First Carlist War

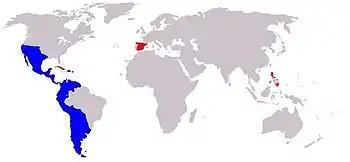
Map of territories that became independent from Spain in said wars (blue)

While the Spanish American wars of independence began in 1808, more than two decades before the death of Ferdinand VII, the social, economic and political effects of the American conflicts still were of great significance in the peninsula. In fact, not until the start of the Carlist conflict did Spain abandon all plans of military reconquest. Between 1792 and 1827 the value in millions of reales of imports of goods, imports of money, and exports from the Americas had decreased by a factor of 3.80, 28.0, and 10.3 respectively.